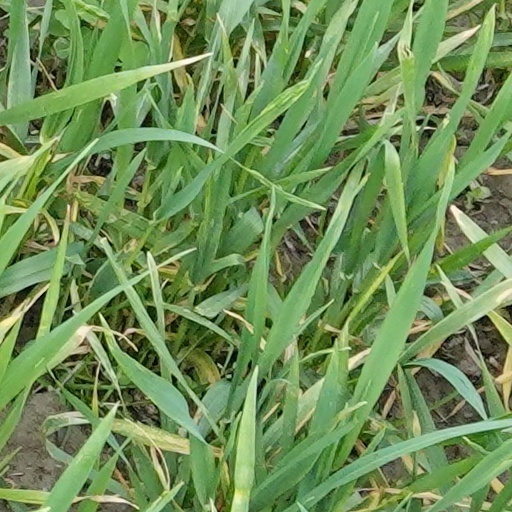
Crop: wheat